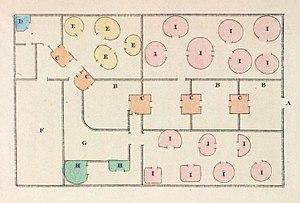
Plan de la résidence du Bour Sine à Joal
Le royaume du Sine est un ancien royaume pré-colonial le long de la rive nord du delta du Saloum dans l'actuel Sénégal. Une grande partie de la population du royaume était et est toujours sérère. Les rois portaient le titre de Maad a Sinig ou Mad a Sinig. Le terme Bour Sine est également utilisé principalement par les non-sérères en se référant aux rois sérères. Le mot Bour et ses dérivés tels que Buur est le mot wolof pour roi.
Il s'agit d'une chronologie de l'histoire et le développement de la religion sérère et du peuple sérère du Sénégal, de Gambie et de Mauritanie. L'histoire du peuple sérère remonte à des milliers d'années. Cette chronologie donne simplement un aperçu de leur histoire, composée de calibrées archéologiques découvertes dans les pays sérère, la religion sérère, la politique sérère, la royauté sérère, etc. Dates sont donnés en fonction de l'ère chrétienne, pas le calendrier sérère. Pour un fond de ces événements, voir la religion sérère, histoire ancienne des Sérères, lamane, états dirigés par les anciens lamanes sérères, histoire des Sérères du Moyen Âge à nos jours et sérères.